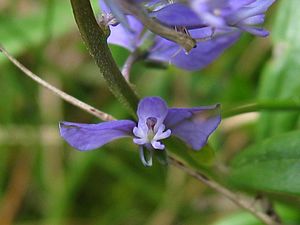
Almindelig mælkeurt / Galleri
Blomster.
Almindelig mælkeurt er en flerårig urt med en opstigende vækst. Blomsterne sidder i et endestillet nøgle og er oftest blå eller purpur, sjældnere hvide. Planten er blandt de karakteristiske for tørre, let sure overdrev.